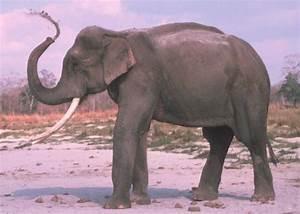
elephant